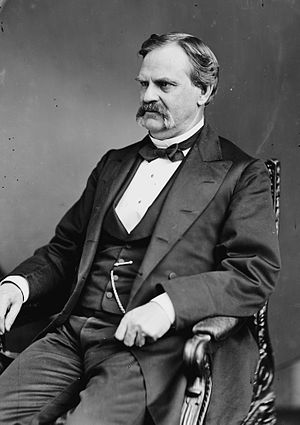
Amerikanske finansministre / Liste over USA's finansministre
William Adams Richardson
USA's finansminister er et amerikansk føderalt embede i USA's regering, som blev oprettet 17. september 1789 med Alexander Hamilton som første minister. Finansministeren er øverste leder af det amerikanske finansministerium, og arbejder med finans- og pengepolitik, samt indtil 2003 enkelte sager indenfor national sikkerhed og forsvar. Størstedelen af ministeriets tjenester indenfor lovhåndhævelse, såsom ATF, toldtjenesten og United States Secret Service blev omstruktureret til andre ministerier i 2003 i forbindelse med oprettelsen af Home land Security.